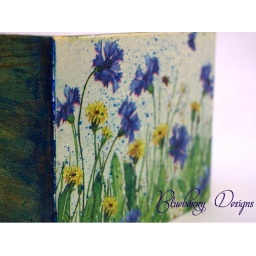
Summer meadow. Cornflowers, dandelions. The whole world in harmony of three colors: green, blue and yellow